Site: brandenburg
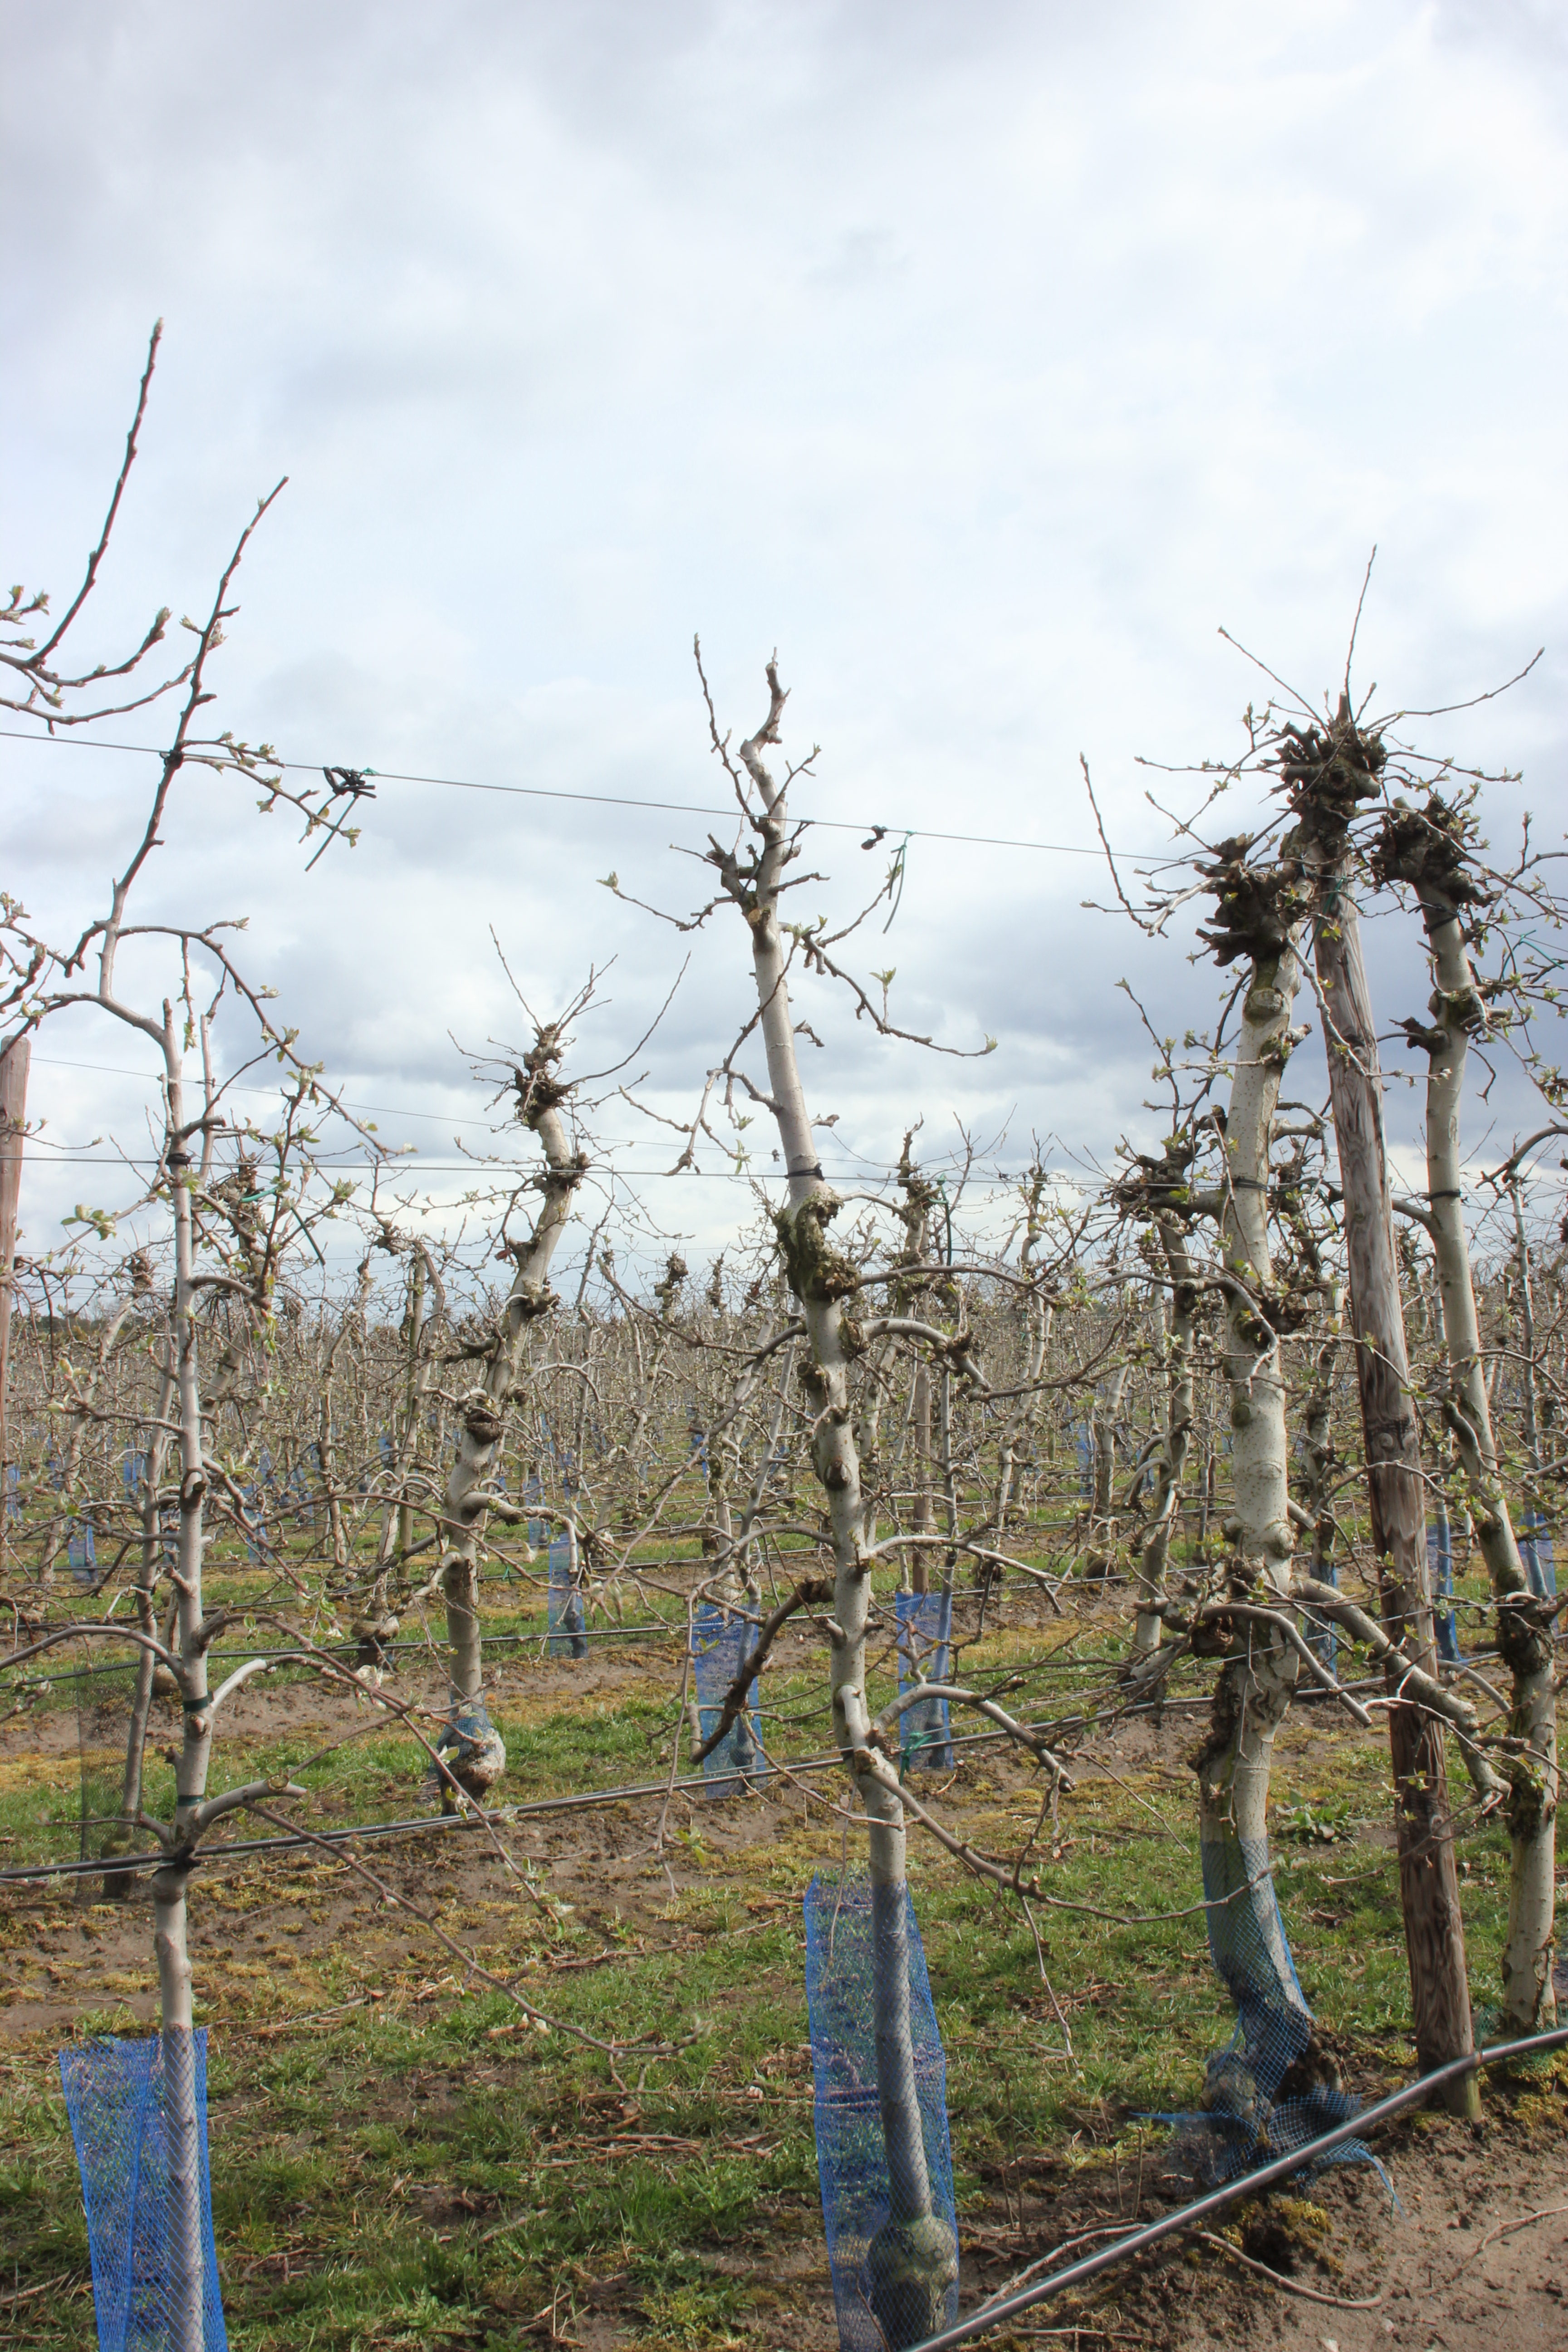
Growth stage (BBCH 55): Inflorescence emergence